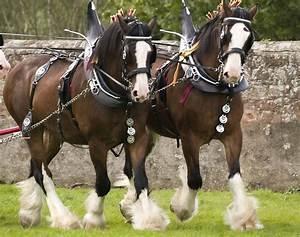
horse